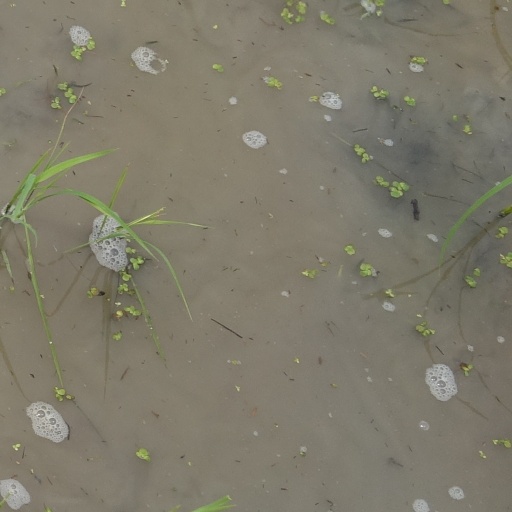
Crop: rice